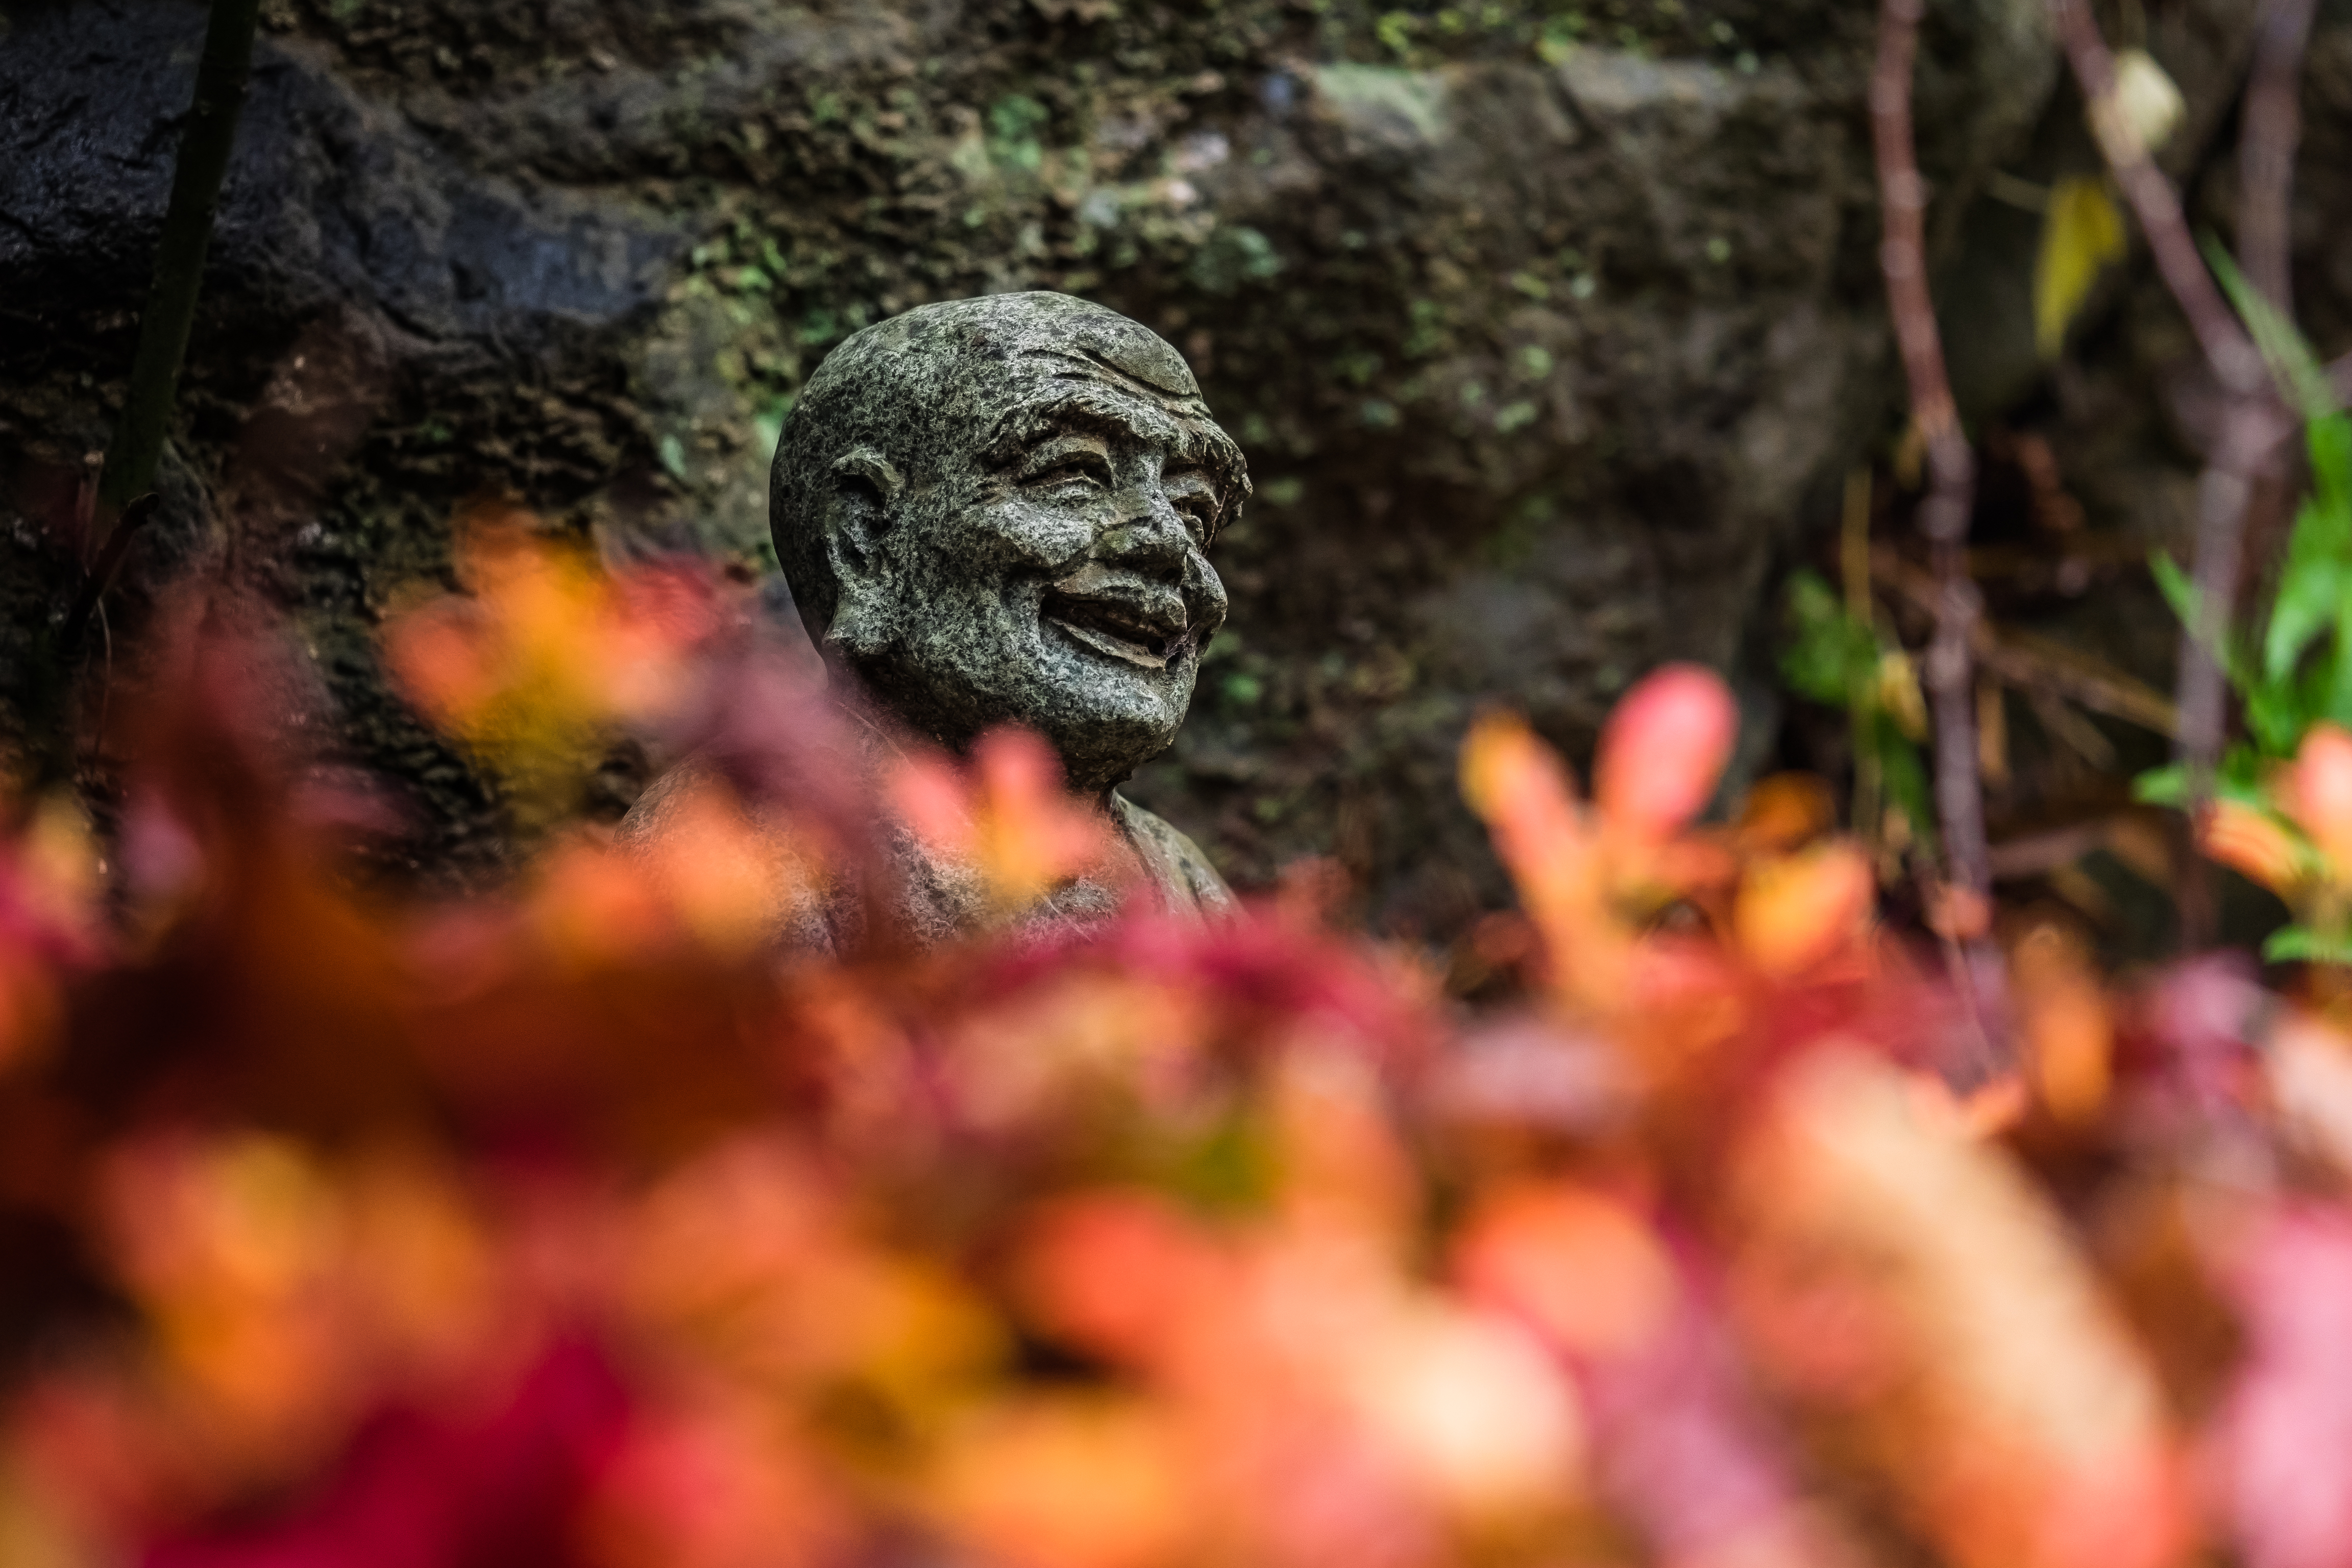
bokeh, leaf, flower, autumn, japan, leaves, temple, autumncolors, yokohama, omdem1, gokurakujitemple, mzuikodigitaled60mmf28, stillautumn